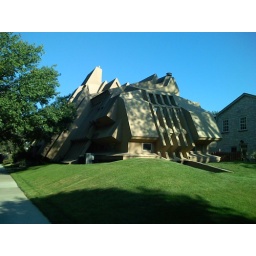
A house I spotted somewhere in Oak Park, just west of Chicago. Heck of a design.